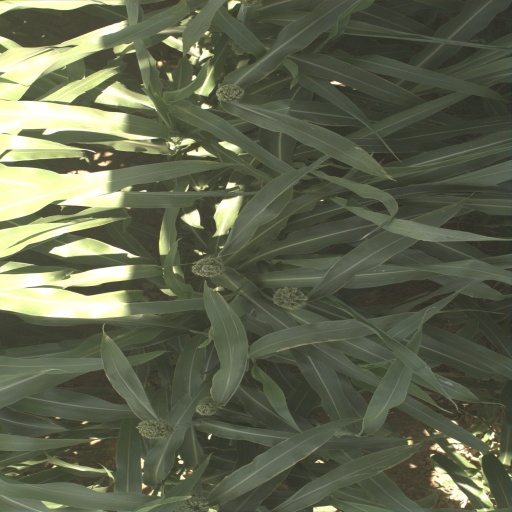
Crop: sorghum